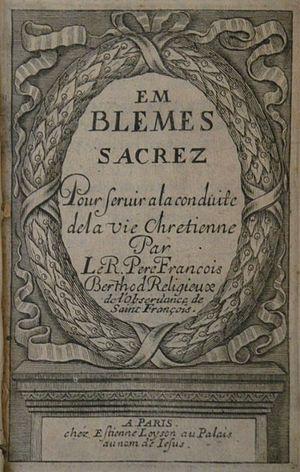
Title page of Berthod's Emblesmes sacrez (Paris, 1665)
François Berthod est un religieux cordelier actif dans les 1650 et 1660, auteur de poésies spirituelles et d’œuvres d’édification. Il ne doit pas être confondu avec le poète François Bertaut.